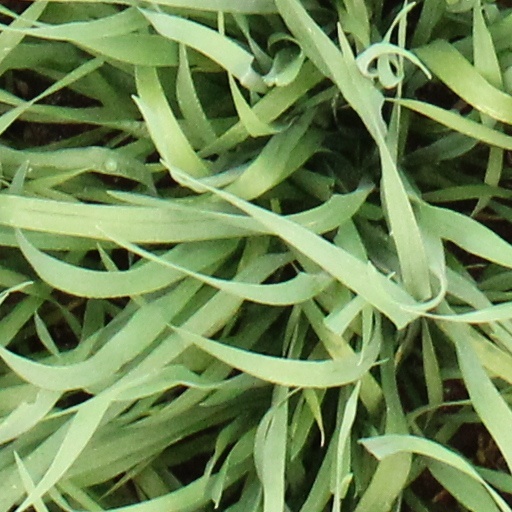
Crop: wheat